Guatemalan art

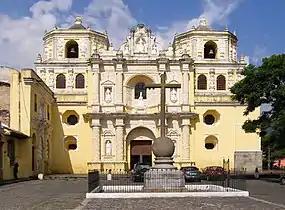
The La Merced Church in Antigua, Guatemala

Unlike many paintings, murals are often commissioned by government agencies and, therefore, are more likely to reflect ideals that the government finds favorable. Additionally, murals not commissioned by the government are subject to censorship because of the public nature of these works.